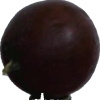
Label: gooseberry